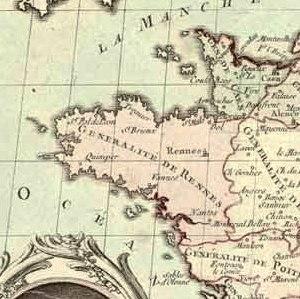
La question du rattachement de la Loire-Atlantique à la région Bretagne est un débat qui fait suite au rattachement de ce département à la région des Pays de la Loire lors de la création des régions administratives françaises en 1956, alors que le territoire de la Loire-Atlantique faisait partie avec les quatre départements de la région Bretagne depuis l'an 850 du royaume puis du duché de Bretagne, devenu province de Bretagne jusqu'en 1790.